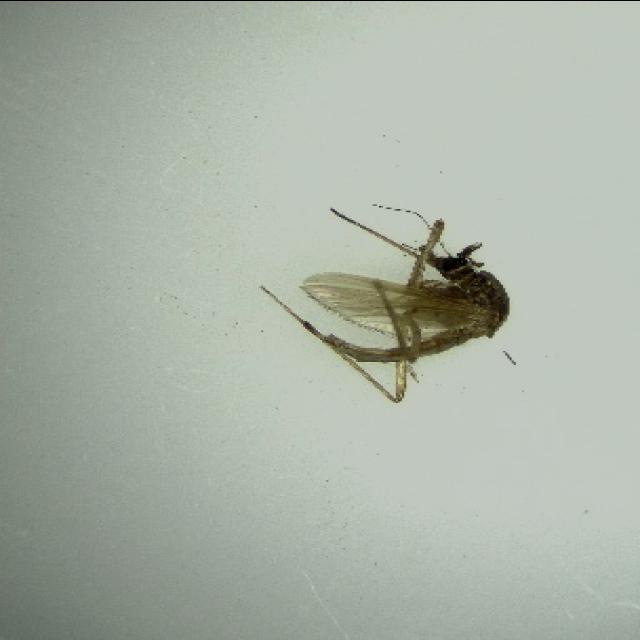
Species: aedes_vexans